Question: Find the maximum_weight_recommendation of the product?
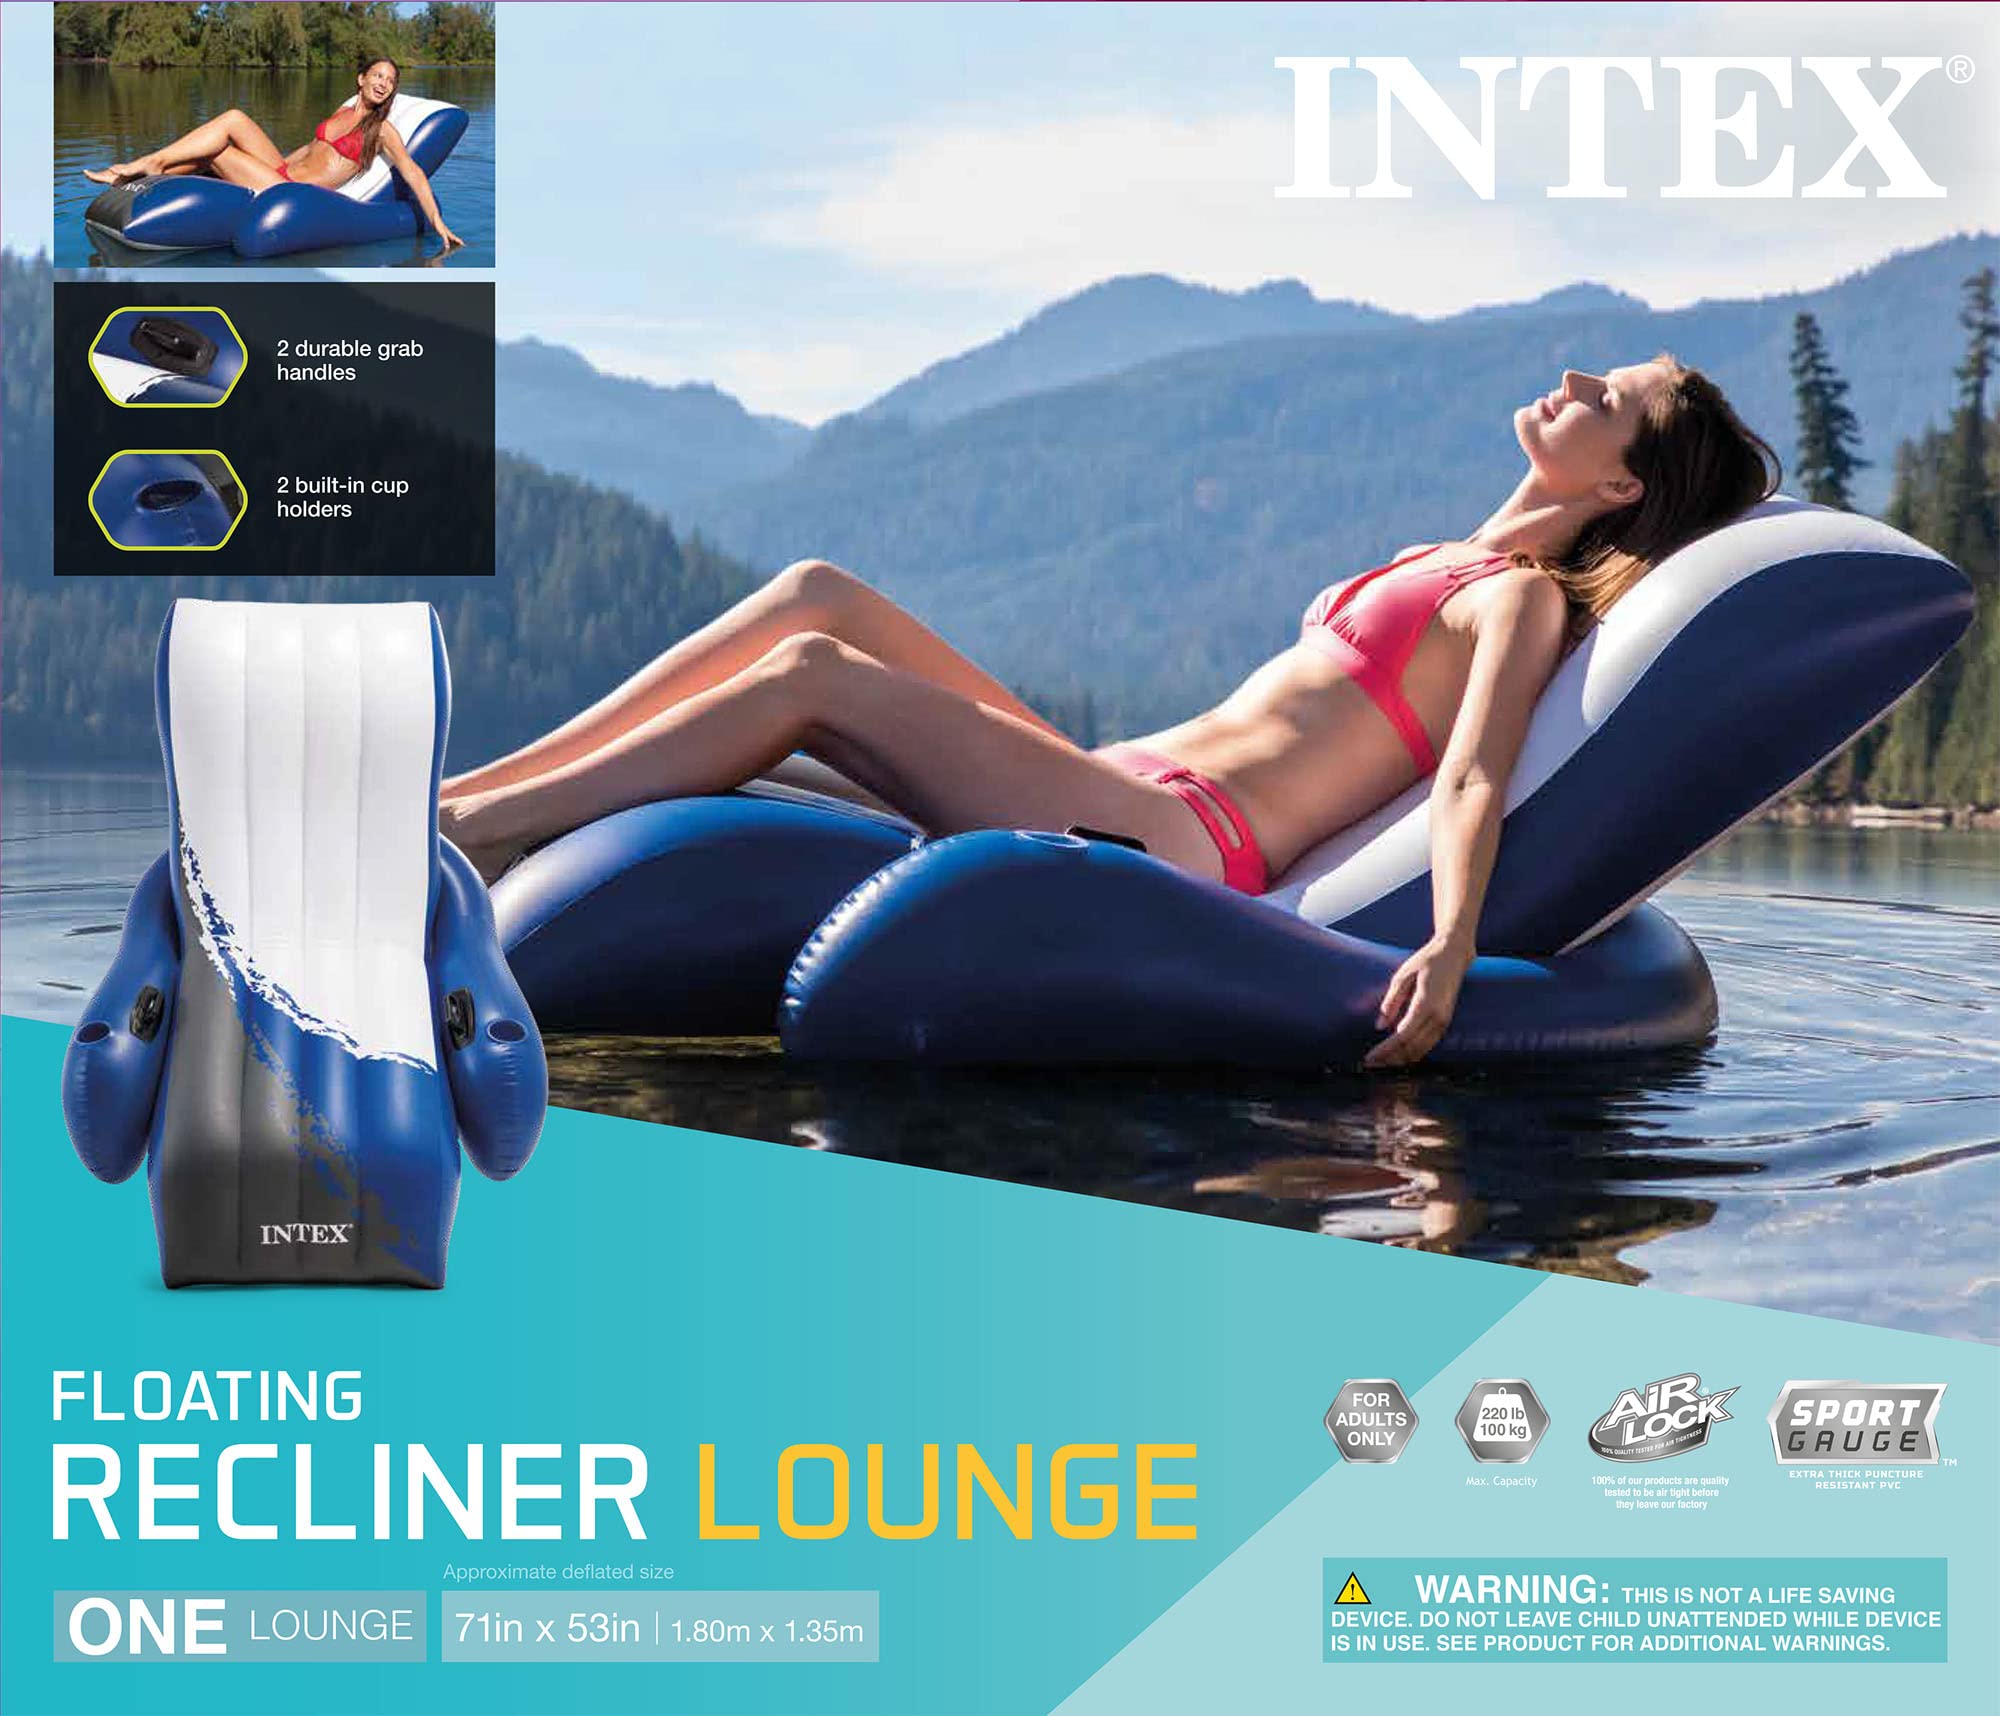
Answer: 220 pound